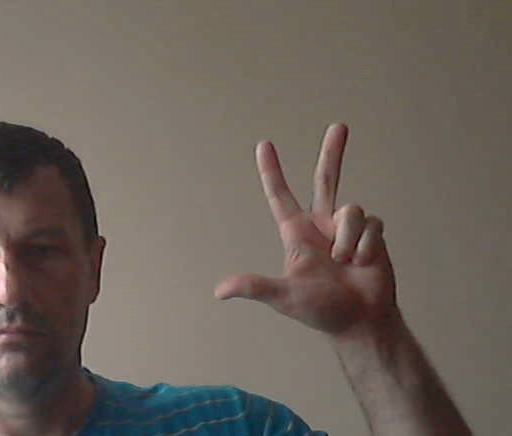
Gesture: three2